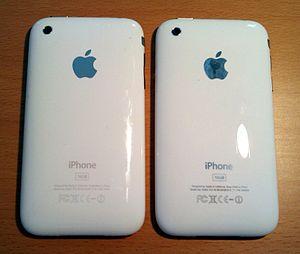
La liste des appareils iOS comprends tous les appareils conçus et commercialisés par l'entreprise Apple fonctionnant avec un système d'exploitation de type Unix appelé iOS et iPadOS. Ces appareils sont l'iPhone, l'iPod qui est similaire à l'iPhone, mais ne possède pas de matériel de téléphonie mobile, et l'iPad. Ces trois appareils fonctionnent comme des lecteurs audio numériques et des lecteurs multimédia portables, ainsi que comme des utilisateurs internet. L'Apple TV, fonctionnant sous tvOS, est un décodeur permettant de diffuser des médias en continu à partir de sources locales et de certains services internet vers un téléviseur connecté, et ne possède pas d'écran propre. En mars 2015, environ 1,35 milliard d'appareils iOS et septembre 2 018 environ 2 milliards d'appareils iOS sont vendus dans le monde en.